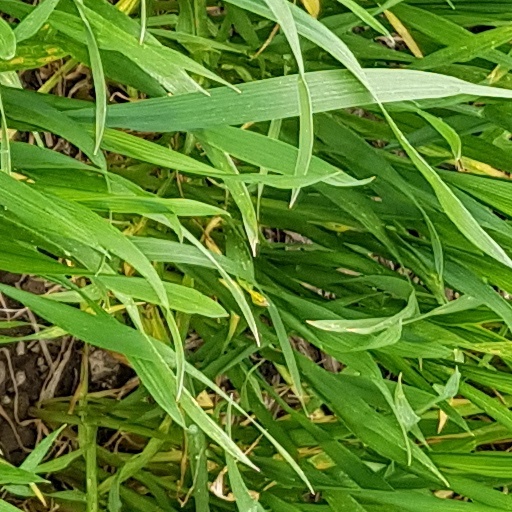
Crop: wheat